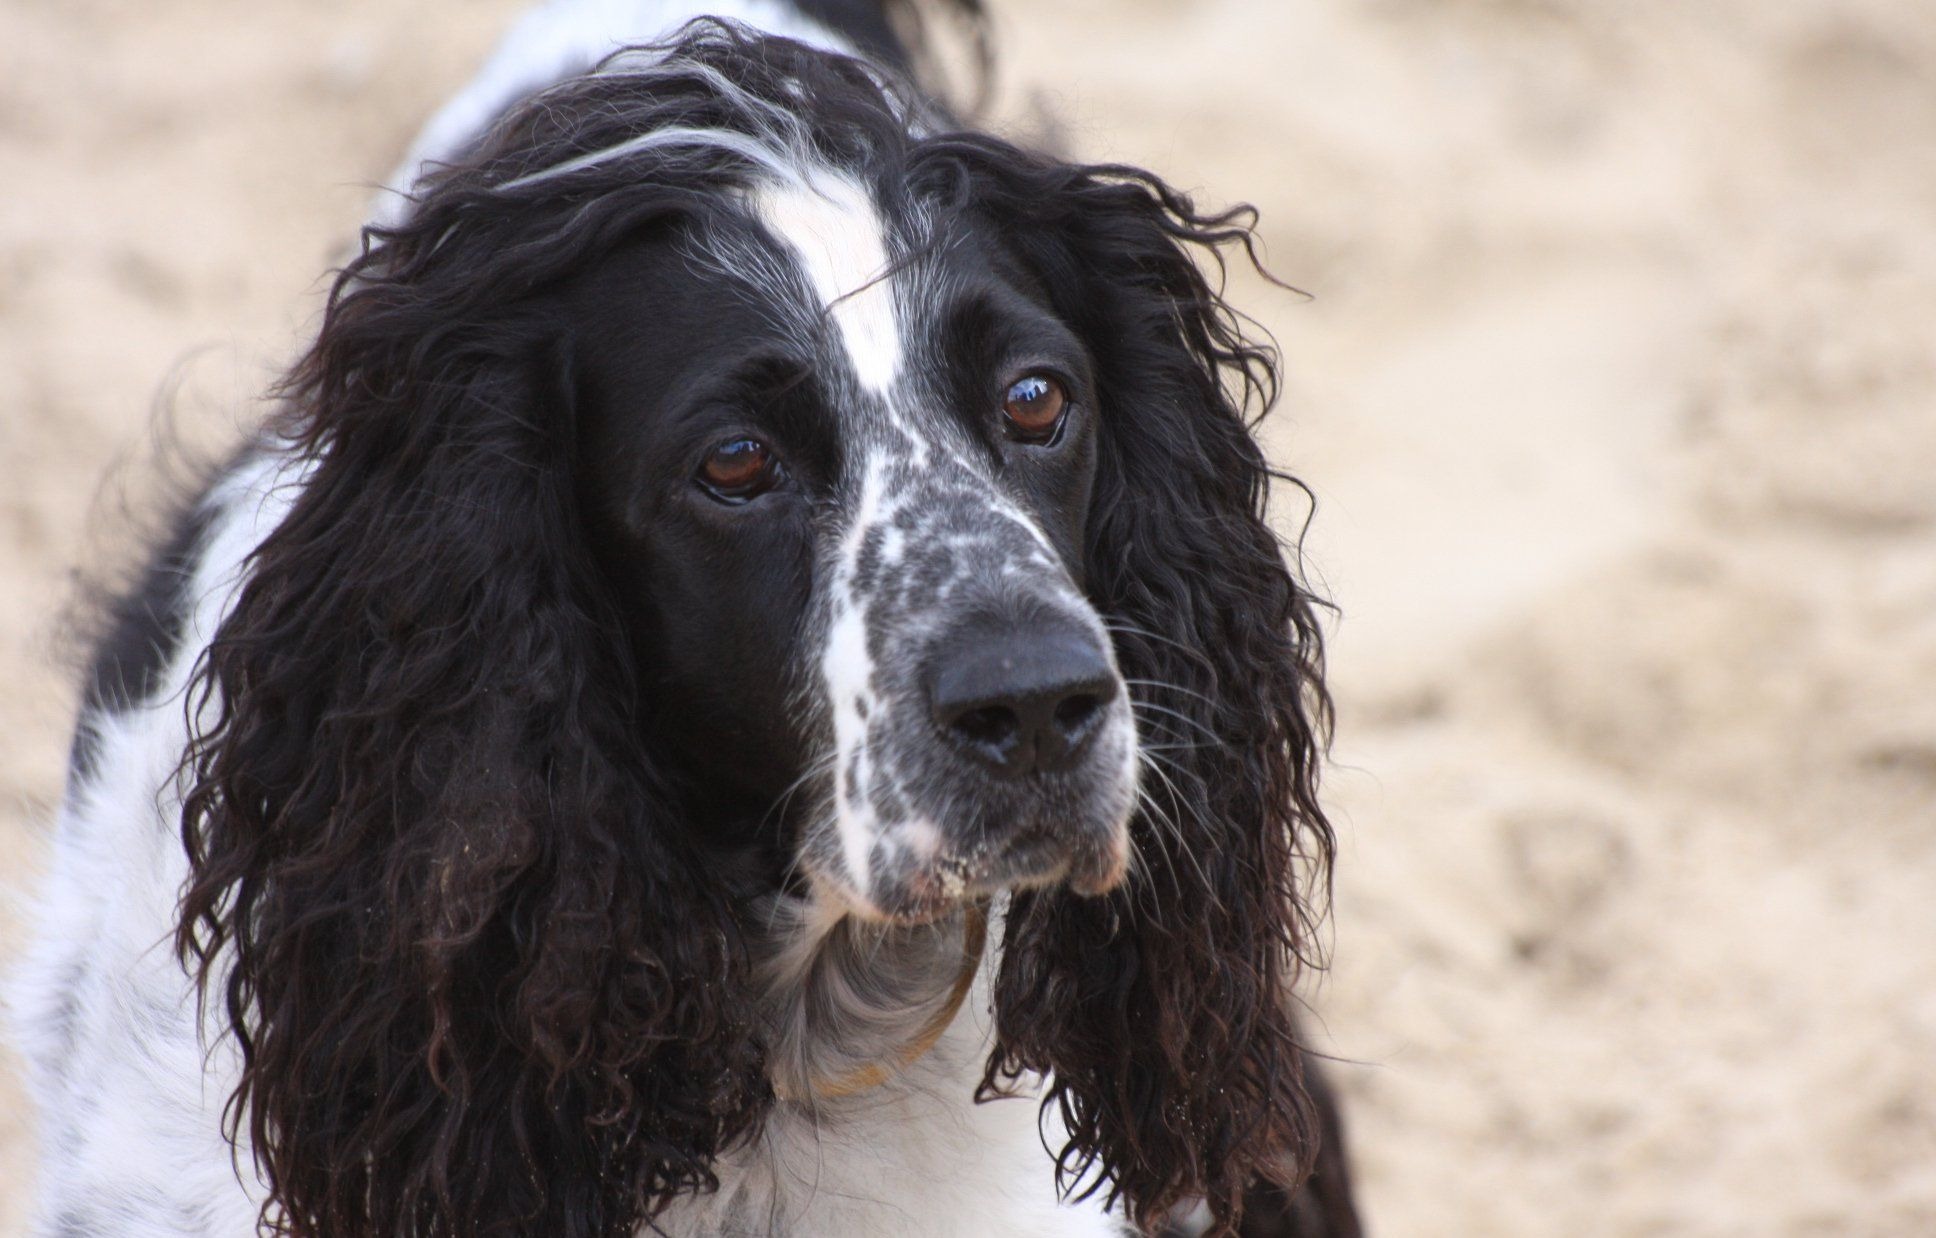
puppy, dog, cute, canine, pet, mammal, friendship, friend, spaniel, posing, vertebrate, domestic, adorable, dog breed, doggy, pedigree, obedient, pedigreed, setter, dog like mammal, carnivoran, english cocker spaniel, english springer spaniel, boykin spaniel, russian spaniel, field spaniel, blue picardy spaniel, american water spaniel